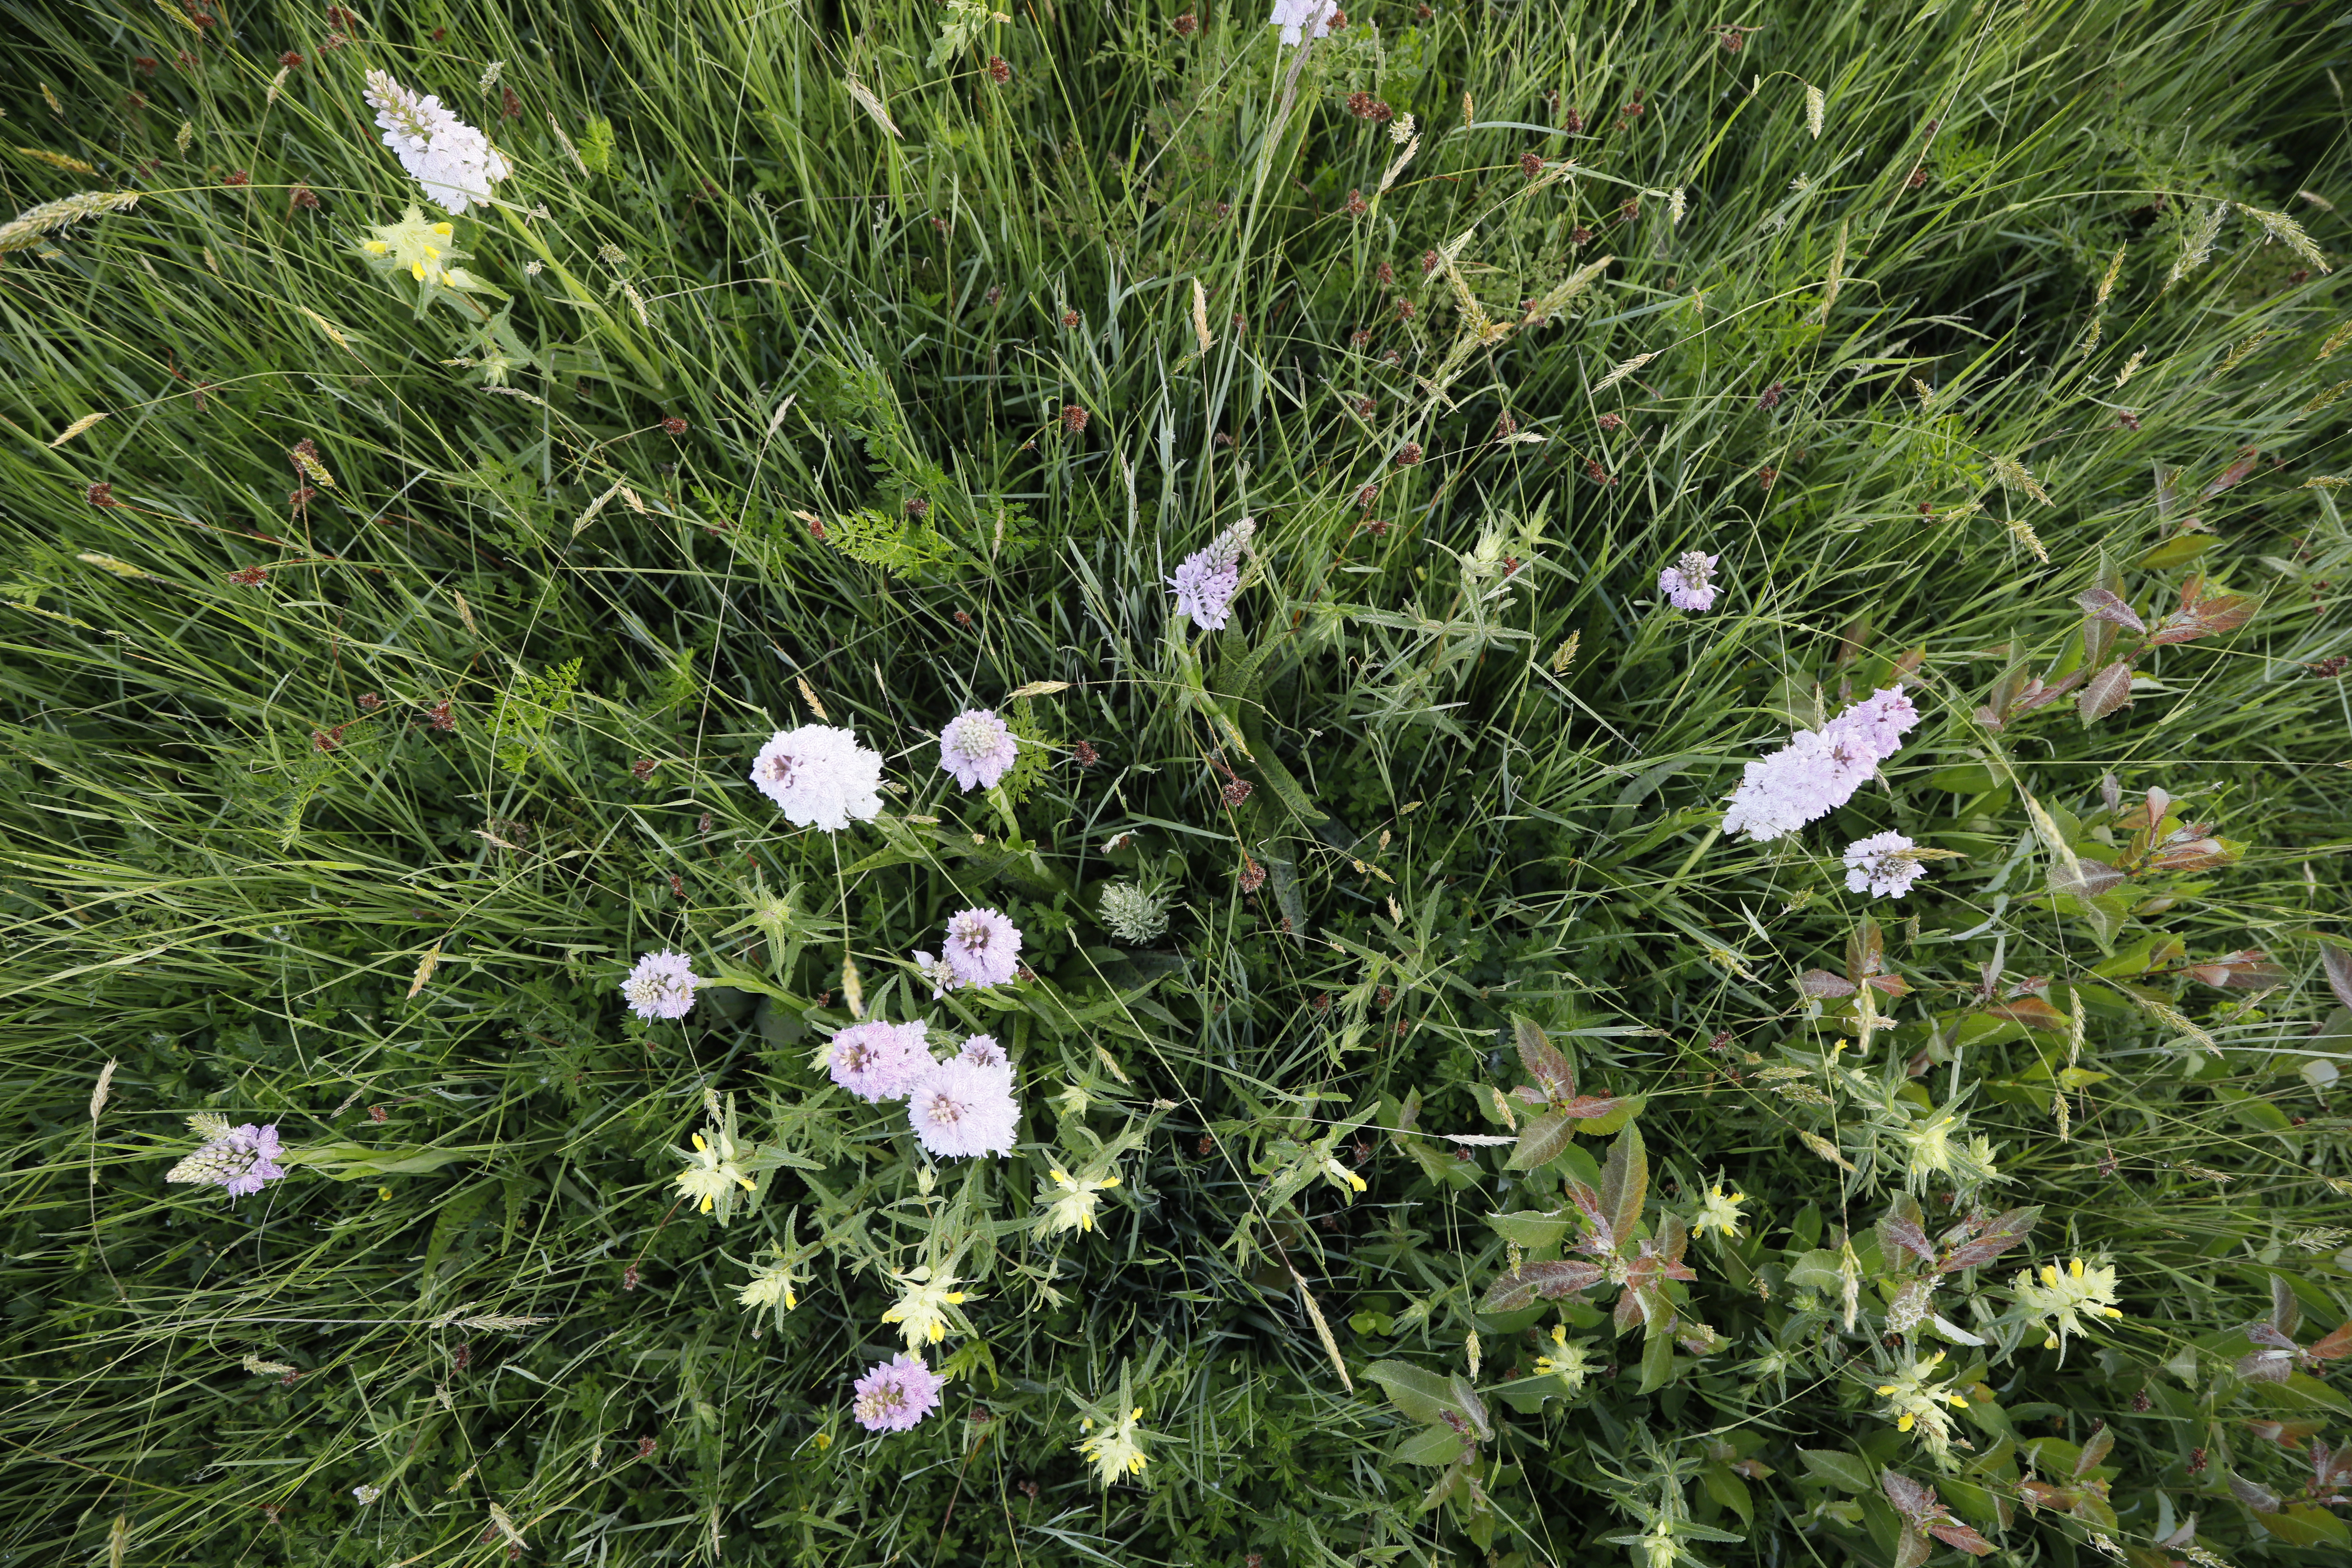
Plant species: Dactylorhiza maculata, Rhinanthus angustifolius